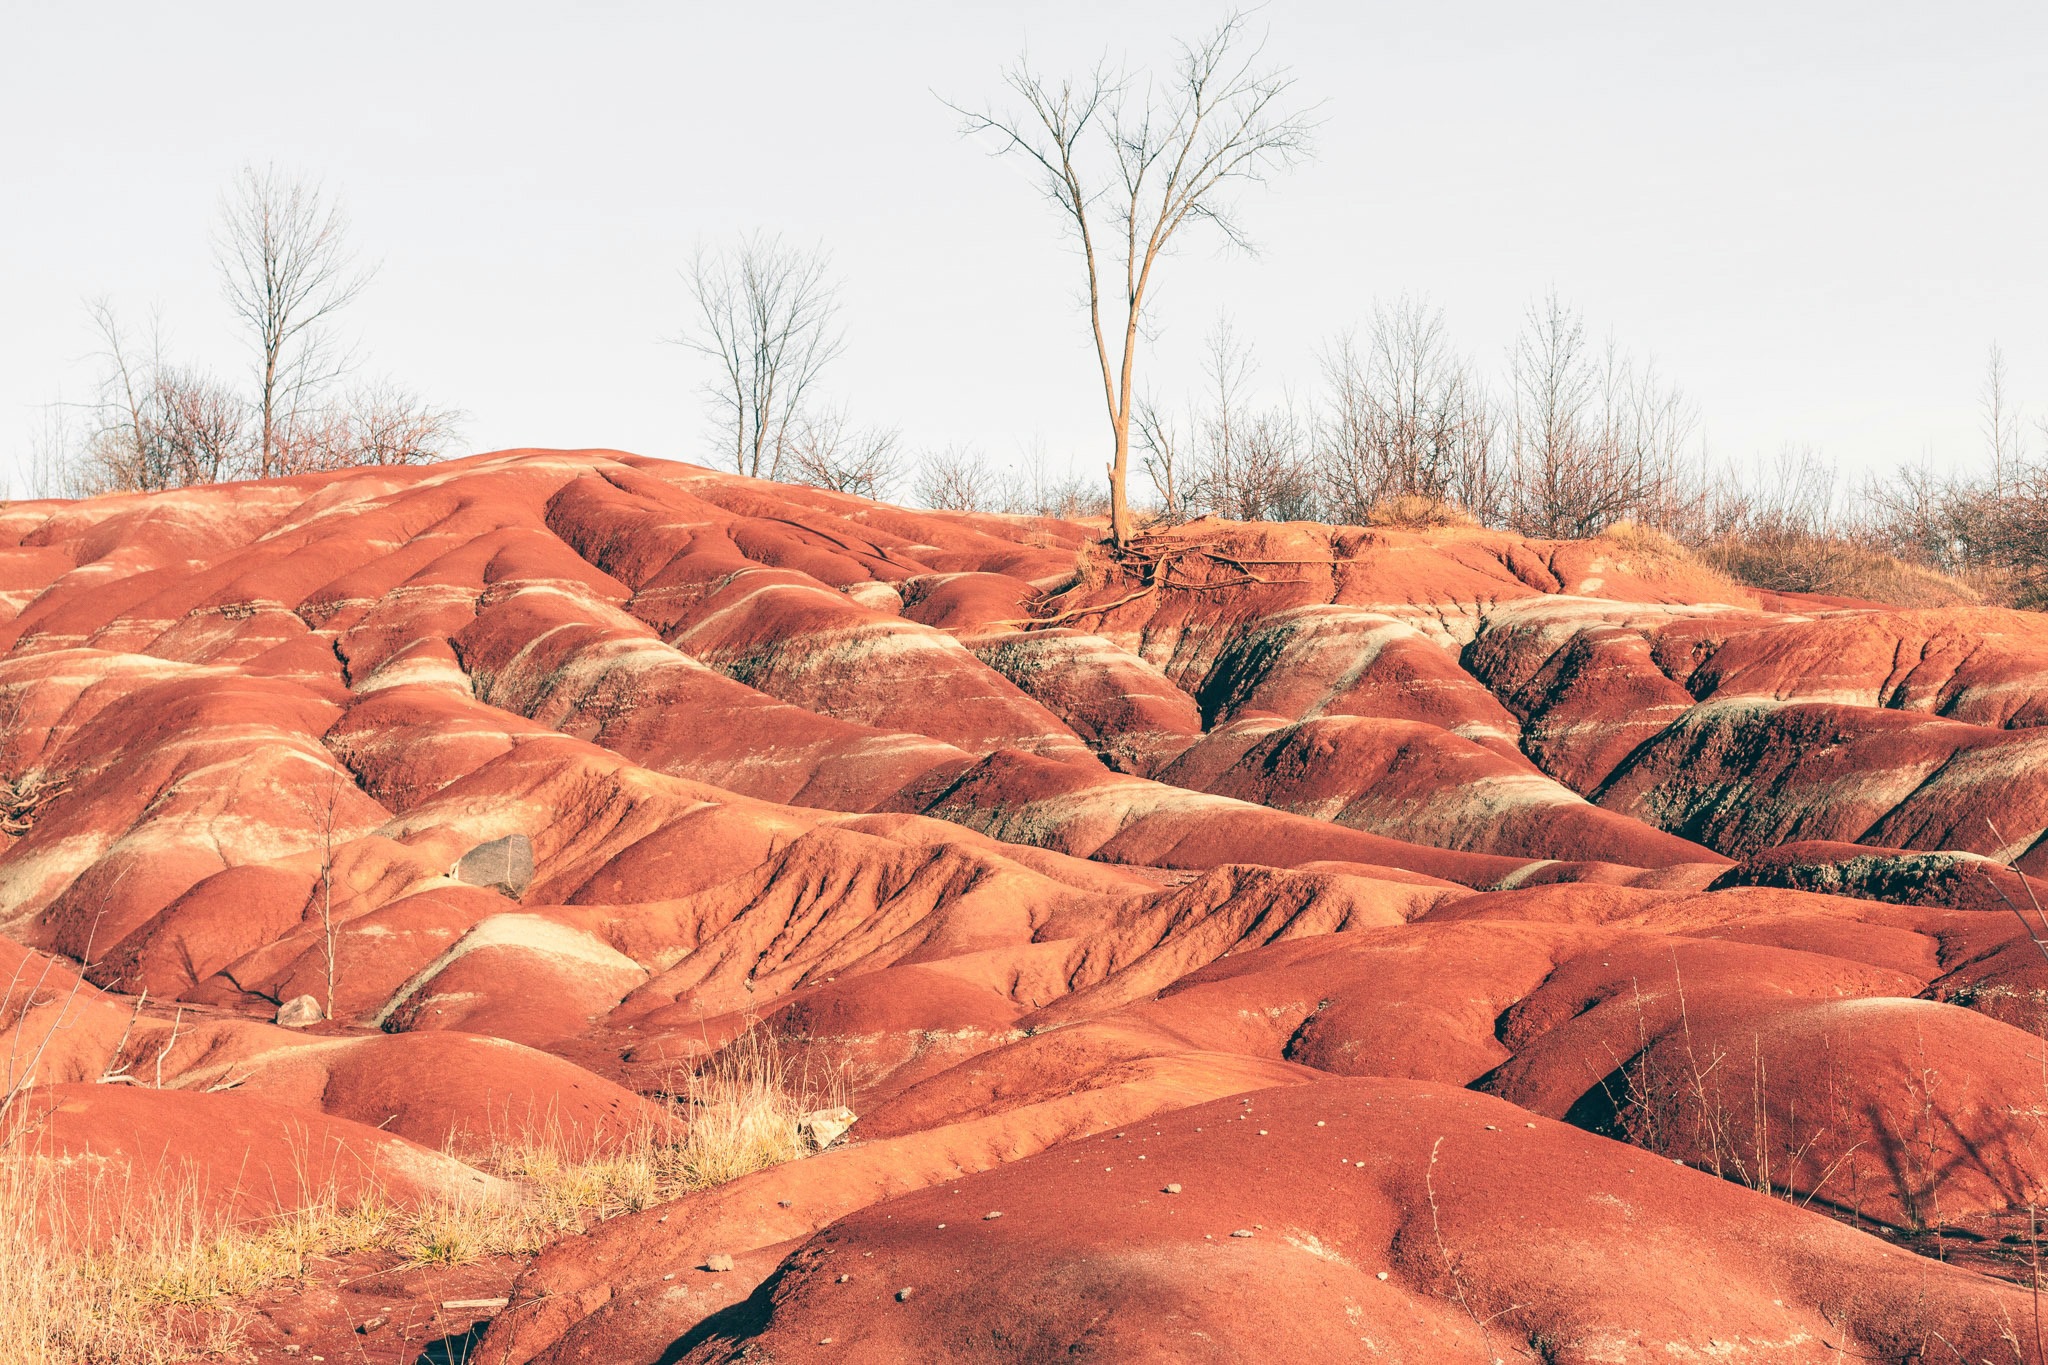
landscape, rock, wilderness, formation, soil, canyon, geology, badlands, plateau, ecosystem, wadi, butte, landform, natural environment, geographical feature